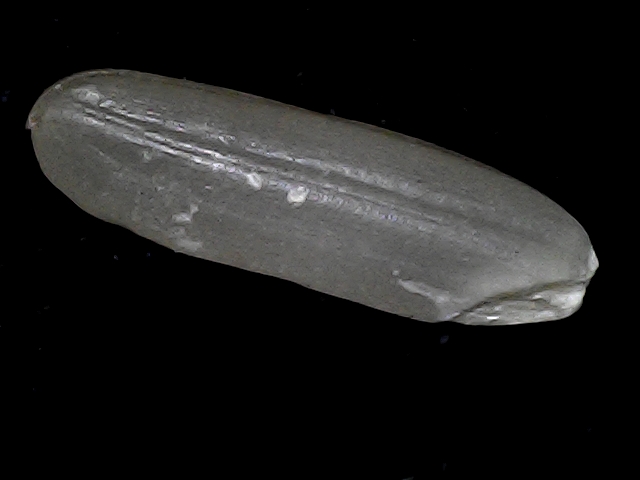
Rice variety: BD85